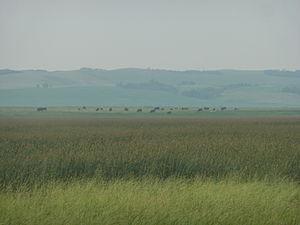
Bétail bovin dans le district municipal de Provost No 52
Le district municipal de Provost Nᵒ 52 est un district municipal de 2,288 habitants en 2011, situé dans la province d'Alberta, au Canada.
Les communautés sont des entités administratives assurant la gestion territoriale qui sont établies sous dix différents types de corporations municipales dans la province canadienne de l'Alberta. Elles incluent les municipalités urbaines, les municipalités spécialisées, les municipalités rurales, les établissements métis et les réserves indiennes. Les municipalités urbaines incluent elles-mêmes les cités, les villes, les villages et les villages d'été. De leurs côtés, les municipalités rurales incluent les districts municipaux, les districts d'amélioration et les aires spéciales. Tous les types de municipalité sont gouvernés par les résidents et ont été incorporés sous des lois provinciales diverses, à l'exception des districts d'amélioration qui sont gouvernés par le gouvernement provincial ou fédéral ainsi que les réserves indiennes qui sont gouvernées par les Premières Nations locales sous juridiction fédérale.